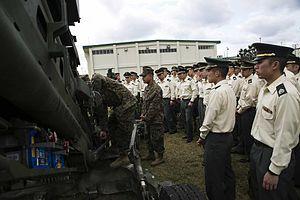
Les Forces japonaises d'autodéfense, souvent désignées sous le terme anglais de Japan Self-Defense Forces, constituent de fait l'armée japonaise depuis 1954. Dans l'archipel nippon, la défense a en effet depuis 1945 un statut particulier. En raison de l'article 9 de sa Constitution, rédigée à l'issue de la défaite dans la guerre du Pacifique face aux États-Unis et autres Alliés qui a conduit à la suppression de l'Armée et de la Marine impériale japonaises, « le Japon renonce à jamais à la guerre en tant que droit souverain de la nation ».